Johannes Dyba

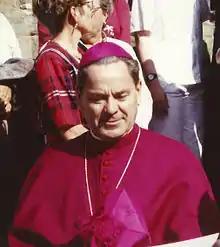
Johannes Dyba in 1995.

Johannes Dyba (15 September 1929 – 23 July 2000) was a German prelate of the Catholic Church who led the Diocese of Fulda from 1983 until his death. He spent his earlier career in the diplomatic service of the Holy See.